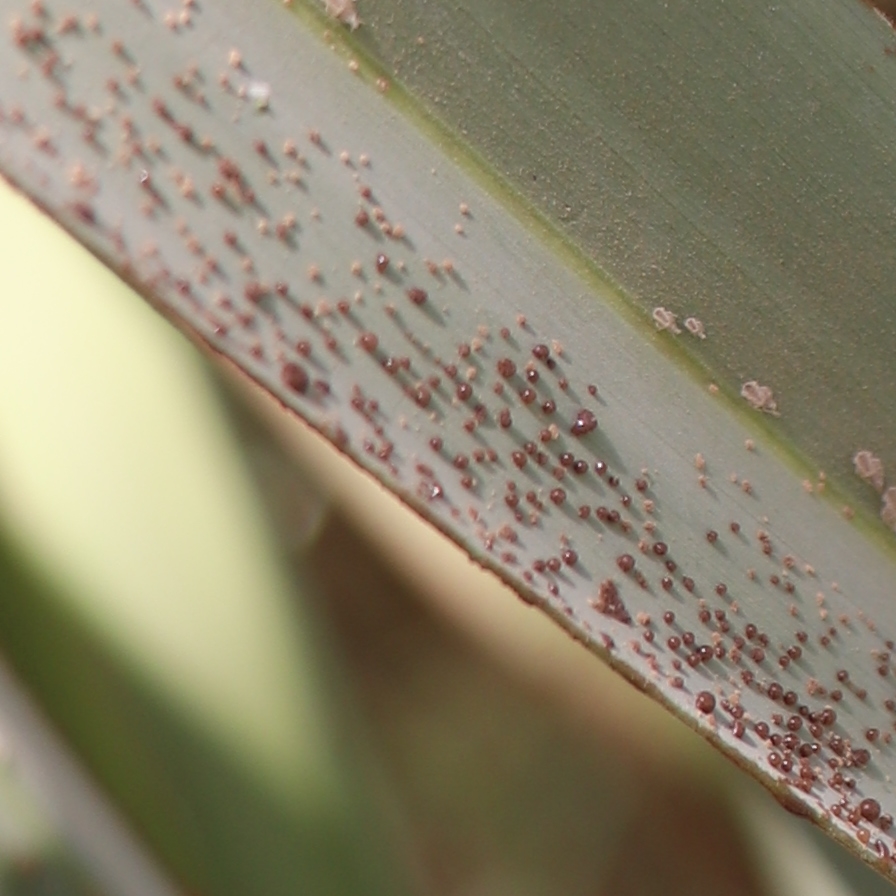
Label: Dubas